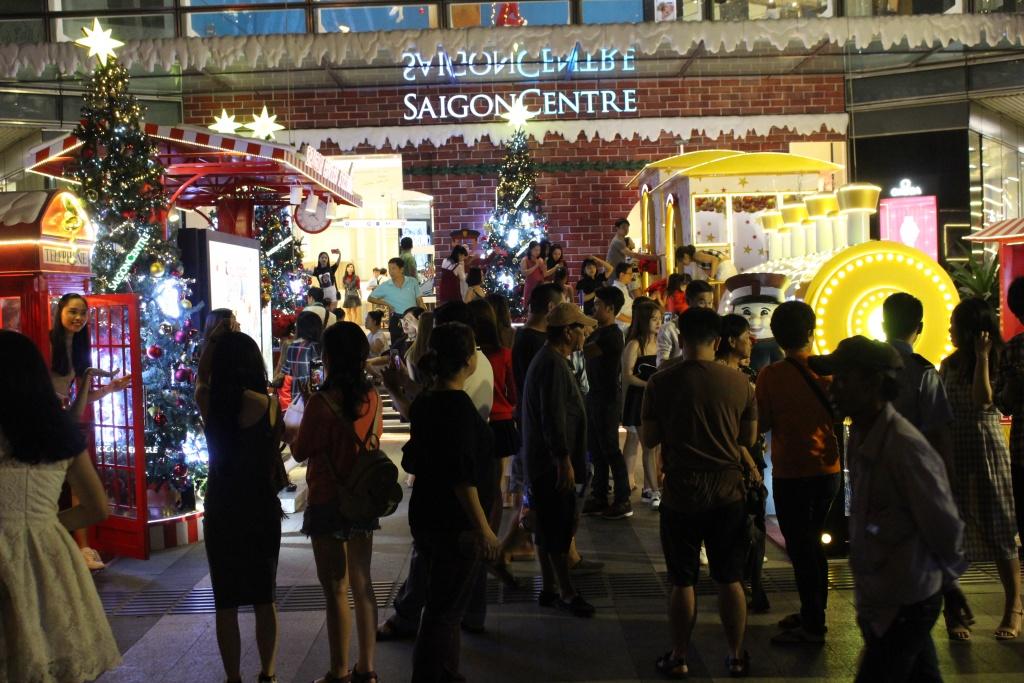
có nhiều người đang đứng ở trong một khu vực vui chơi